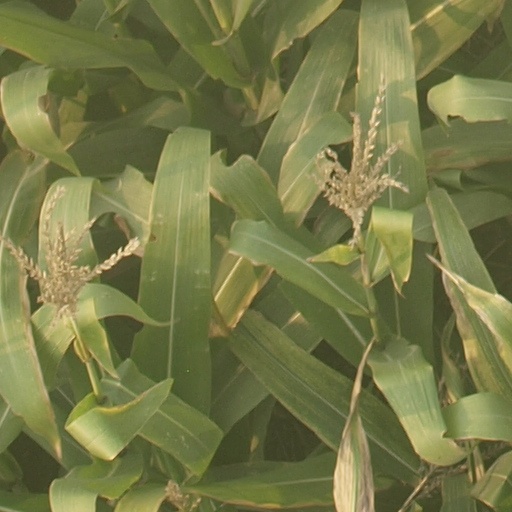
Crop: maize; corn